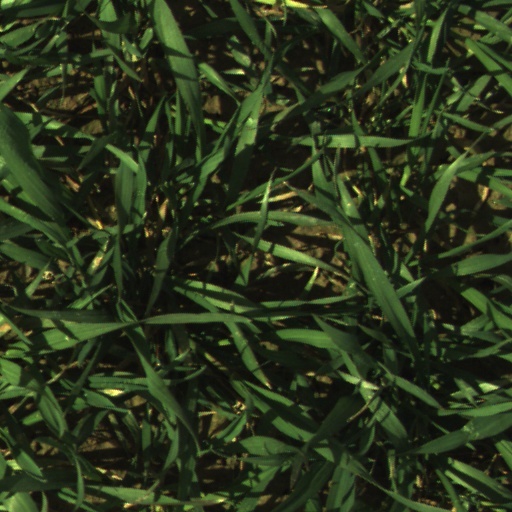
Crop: wheat